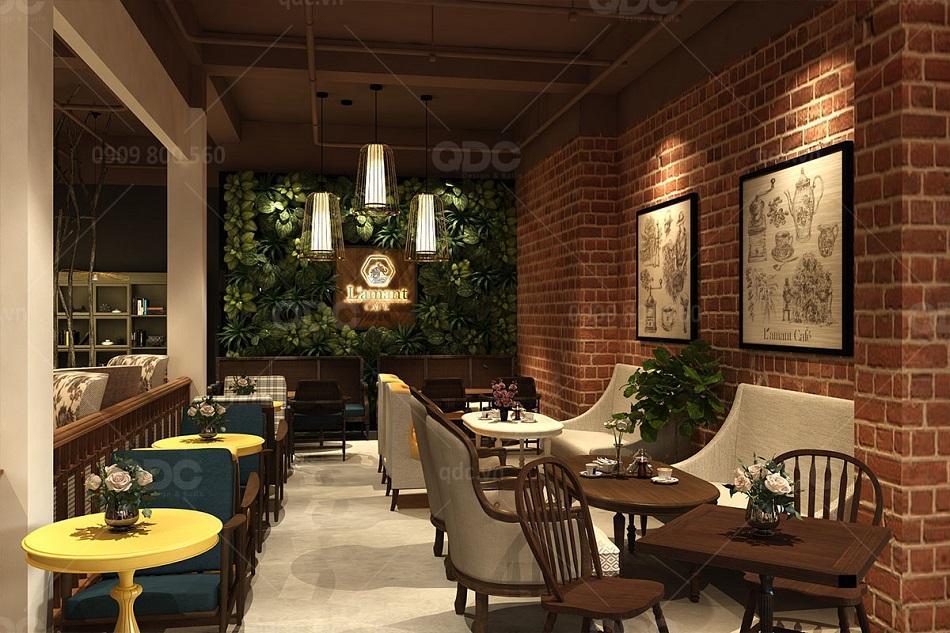
có nhiều bộ bàn ghế xuất hiện ở trong căn phòng